Panther Creek State Park

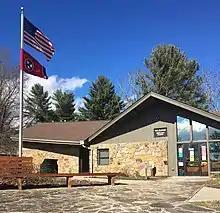
The W.N. Ramsey Welcome Center

Panther Creek State Park offers access to an on-site playground and a variety of recreational activities. These activities include paddling (kayaking, canoeing, and paddleboarding), disc golf, hiking, boating, biking, fishing, birding, horseback riding, and access to the pool and tennis courts.